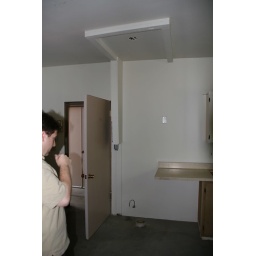
Special room, used to have a toilet (bowl and walls removed), another attic over (pull-down door and ladder, power and light)